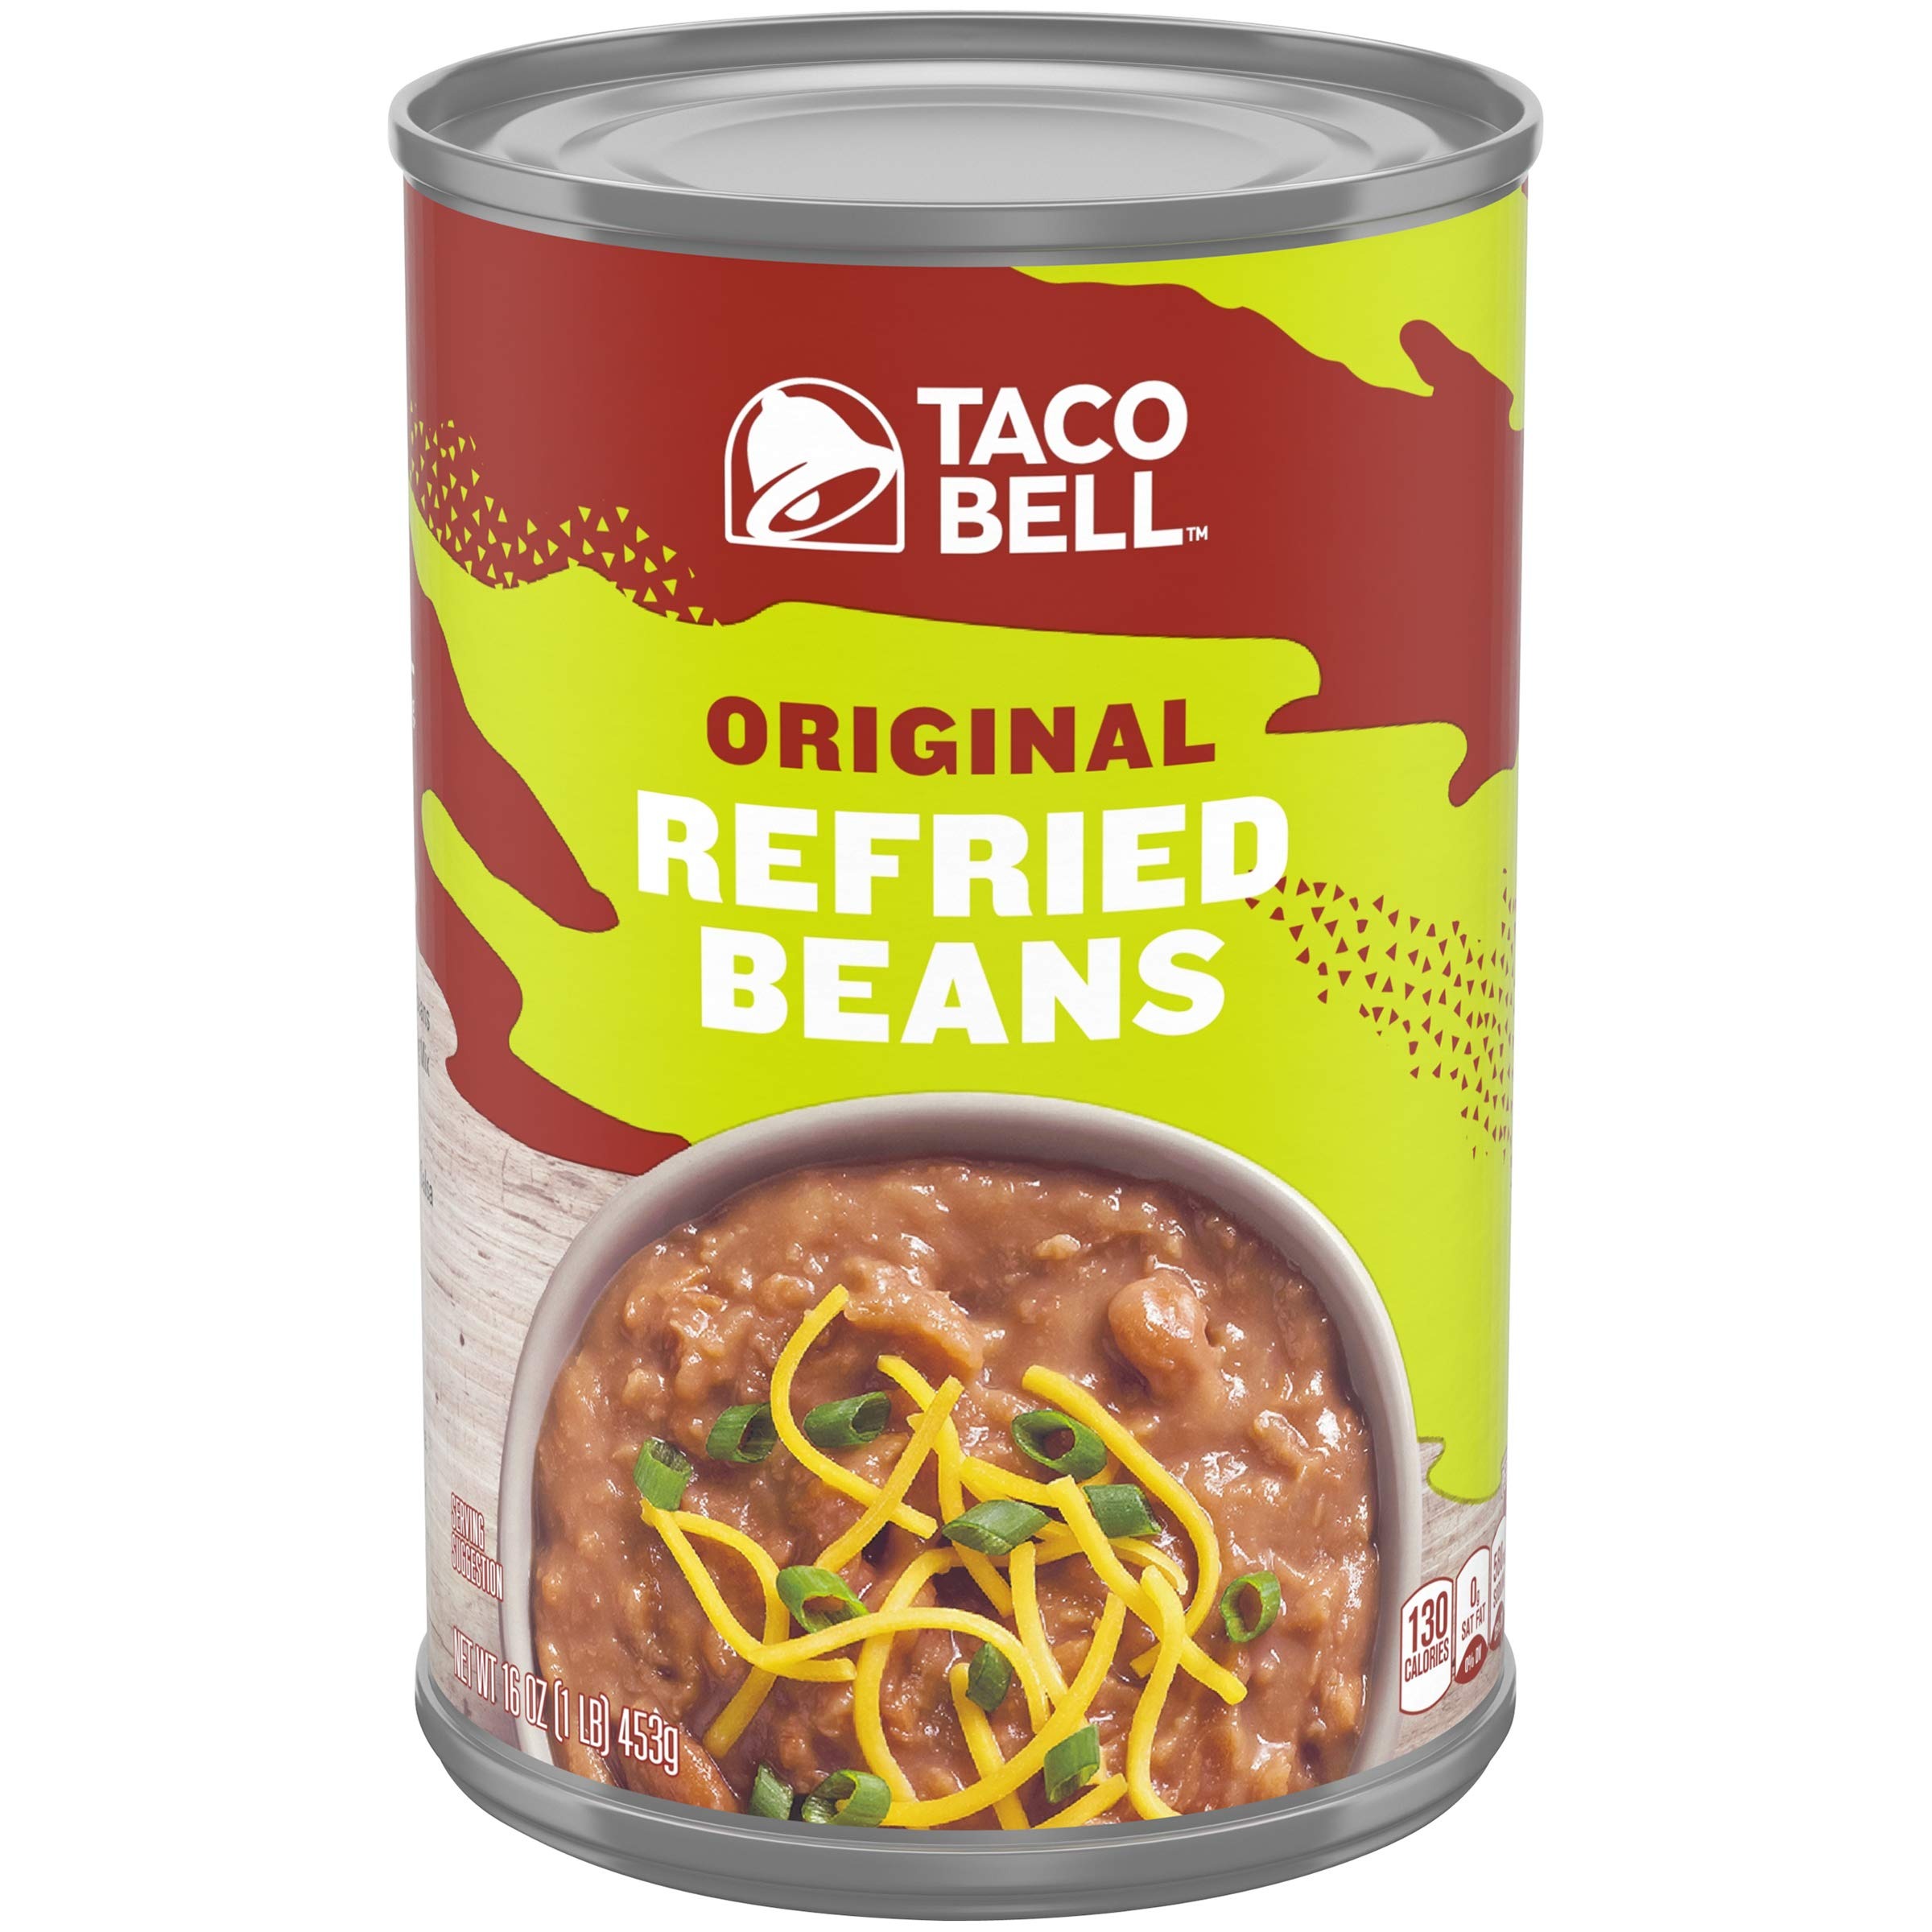
Item Name: Taco Bell Fat Free Refried Beans (16oz Can)
Bullet Point 1: Country of origin is United States
Bullet Point 2: Item Package Length: 7.4cm
Bullet Point 3: Item Package Width: 9.4cm
Bullet Point 4: Item Package Height: 11.2cm
Value: 16.0
Unit: Fl Oz

Price: 4.64